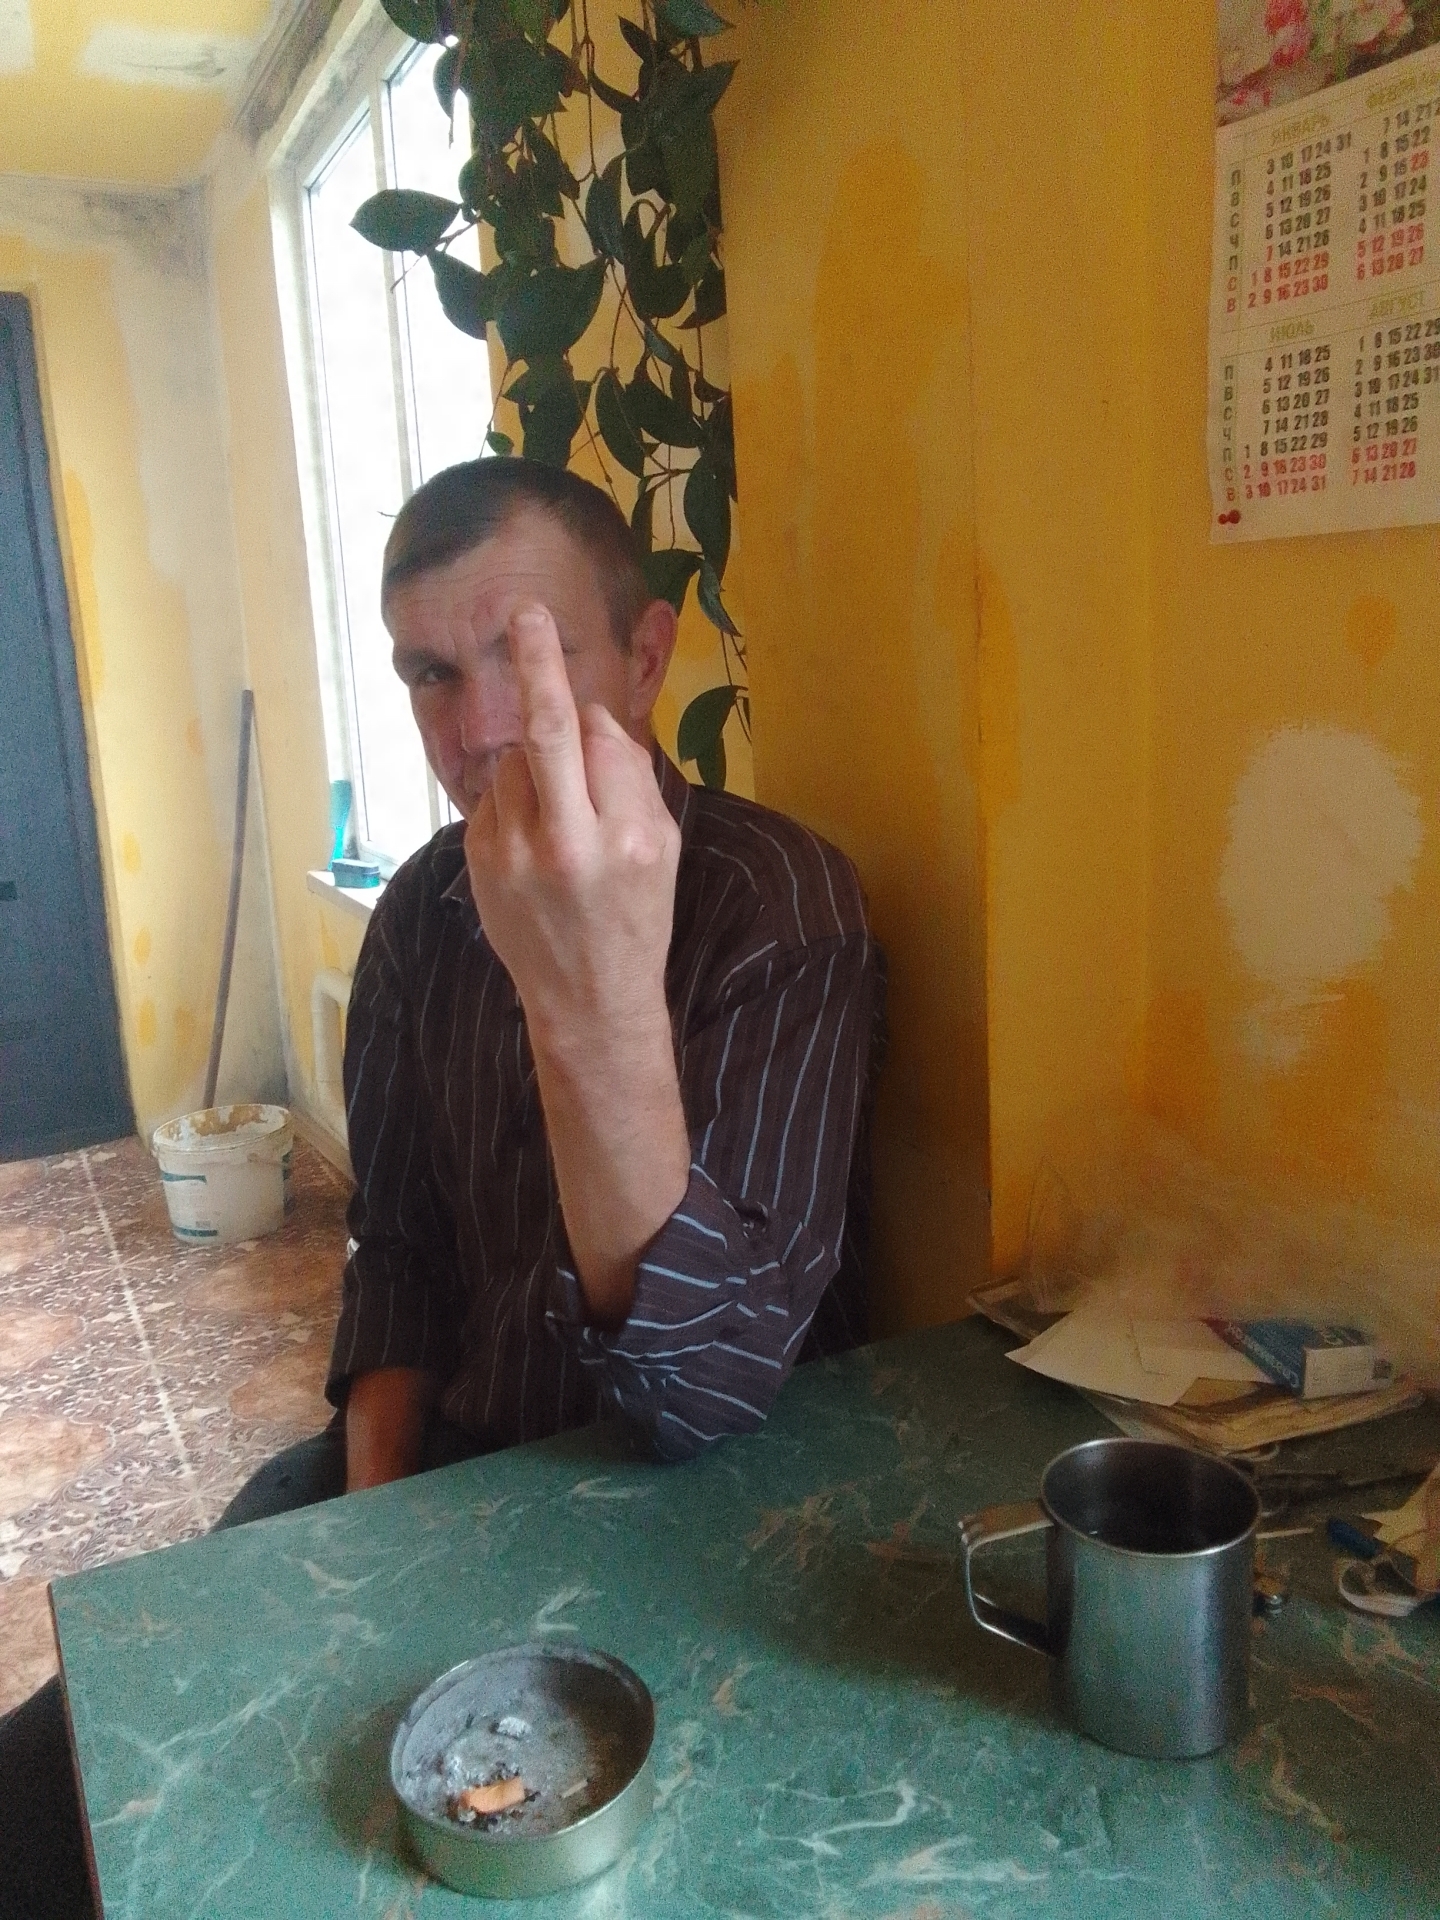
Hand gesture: middle_finger